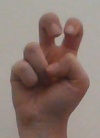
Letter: toot